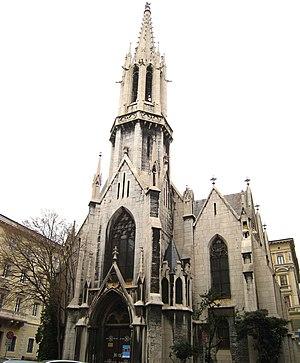
L'Église évangélique luthérienne de Trieste est un édifice religieux situé à Trieste, appartenant à la communauté évangélique de confession augustéenne.